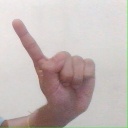
अक्षर: ए